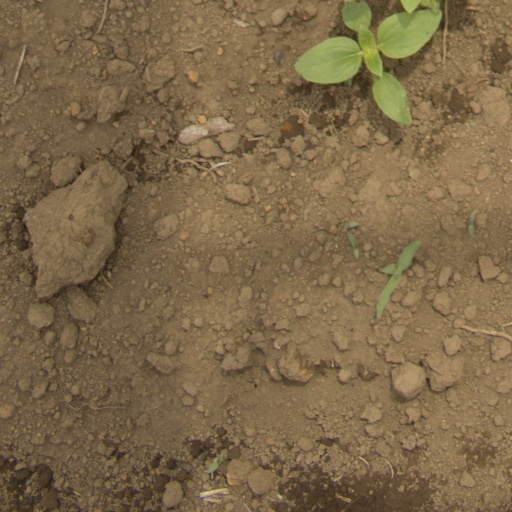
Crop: Jerusalem artichoke